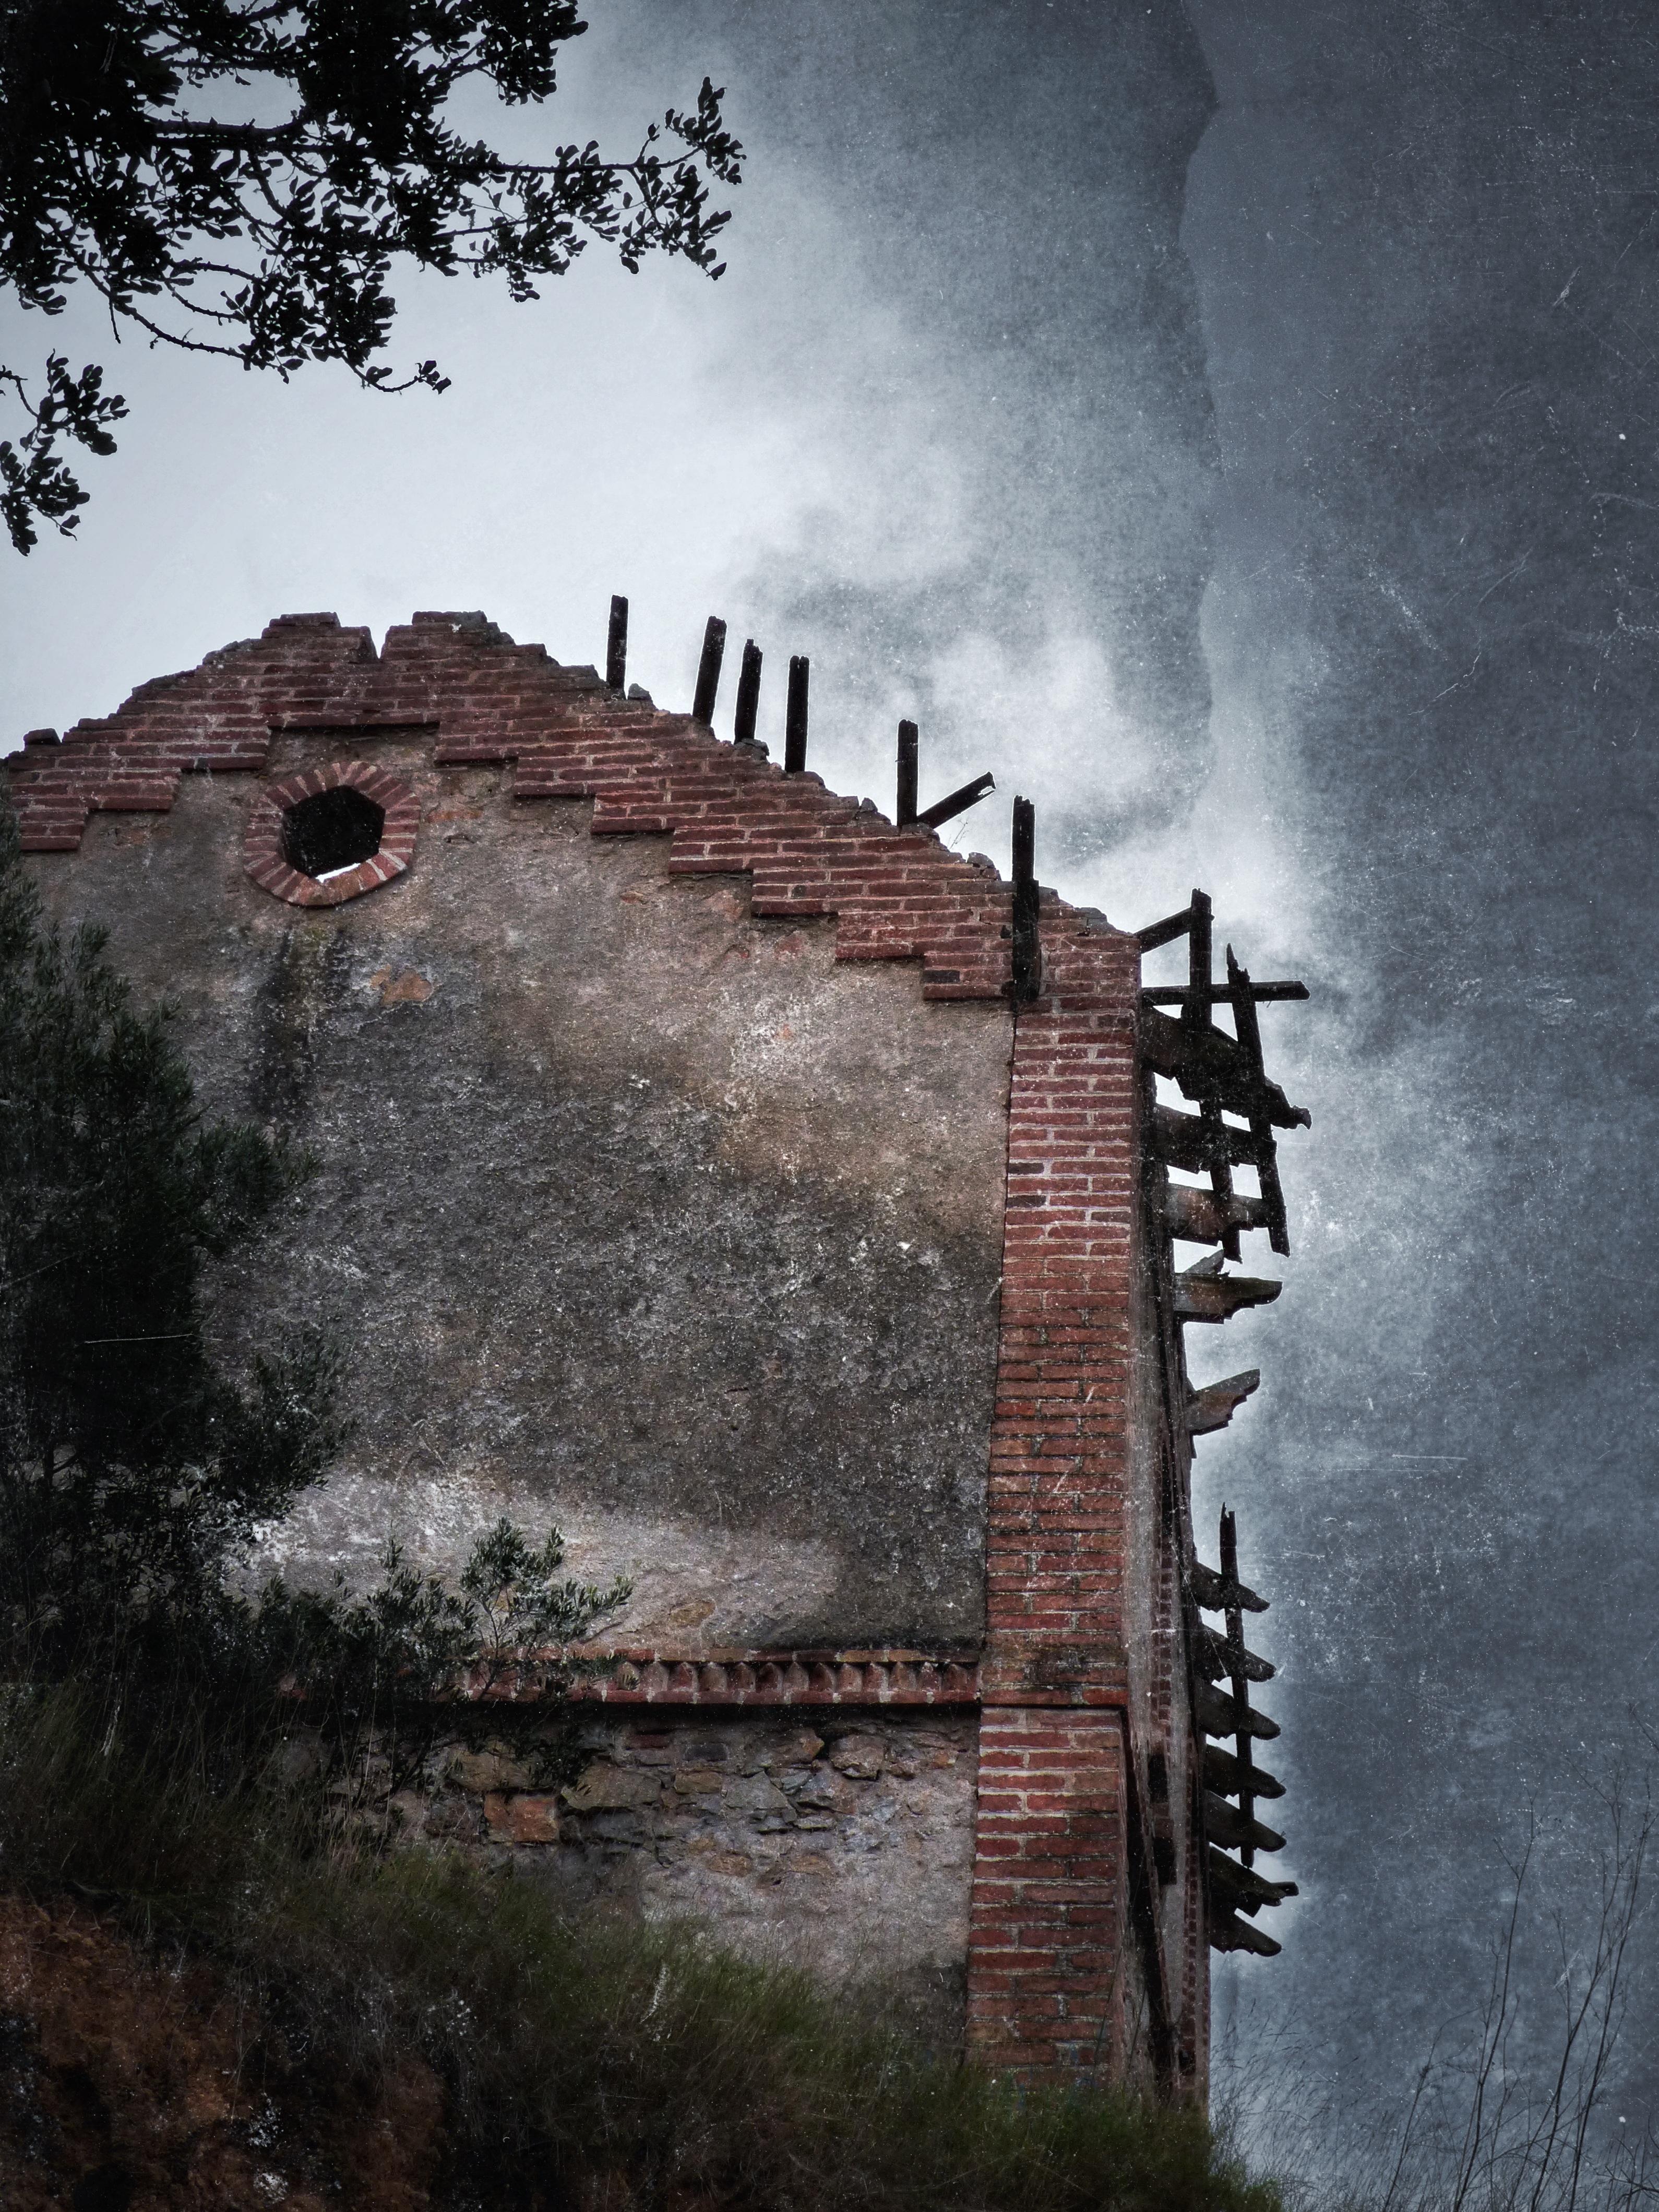
house, wall, mystery, castle, abandoned, ruin, art, temple, ruins, terror, house abandoned, ancient history